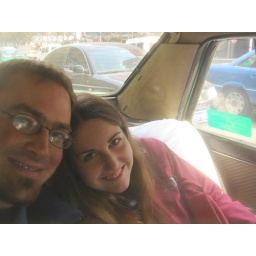
Me with glasses and a beautiful girl in a Nanjing taxi